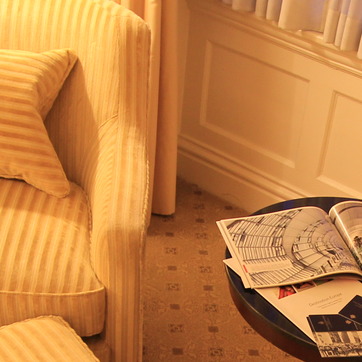
Material: carpet